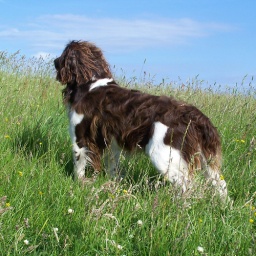
Standing tall in the long grass to watch another dog coming down the path.